Malpighia coccigera

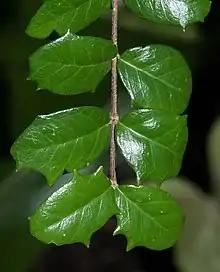
Leaves of "M. coccigera"

Malpighia coccigera is a species of flowering plant in the family Malpighiaceae, that is native to the Caribbean. It is commonly known as Singapore holly or dwarf holly due to the shape of its leaves, despite it not being a true holly (genus "Ilex").